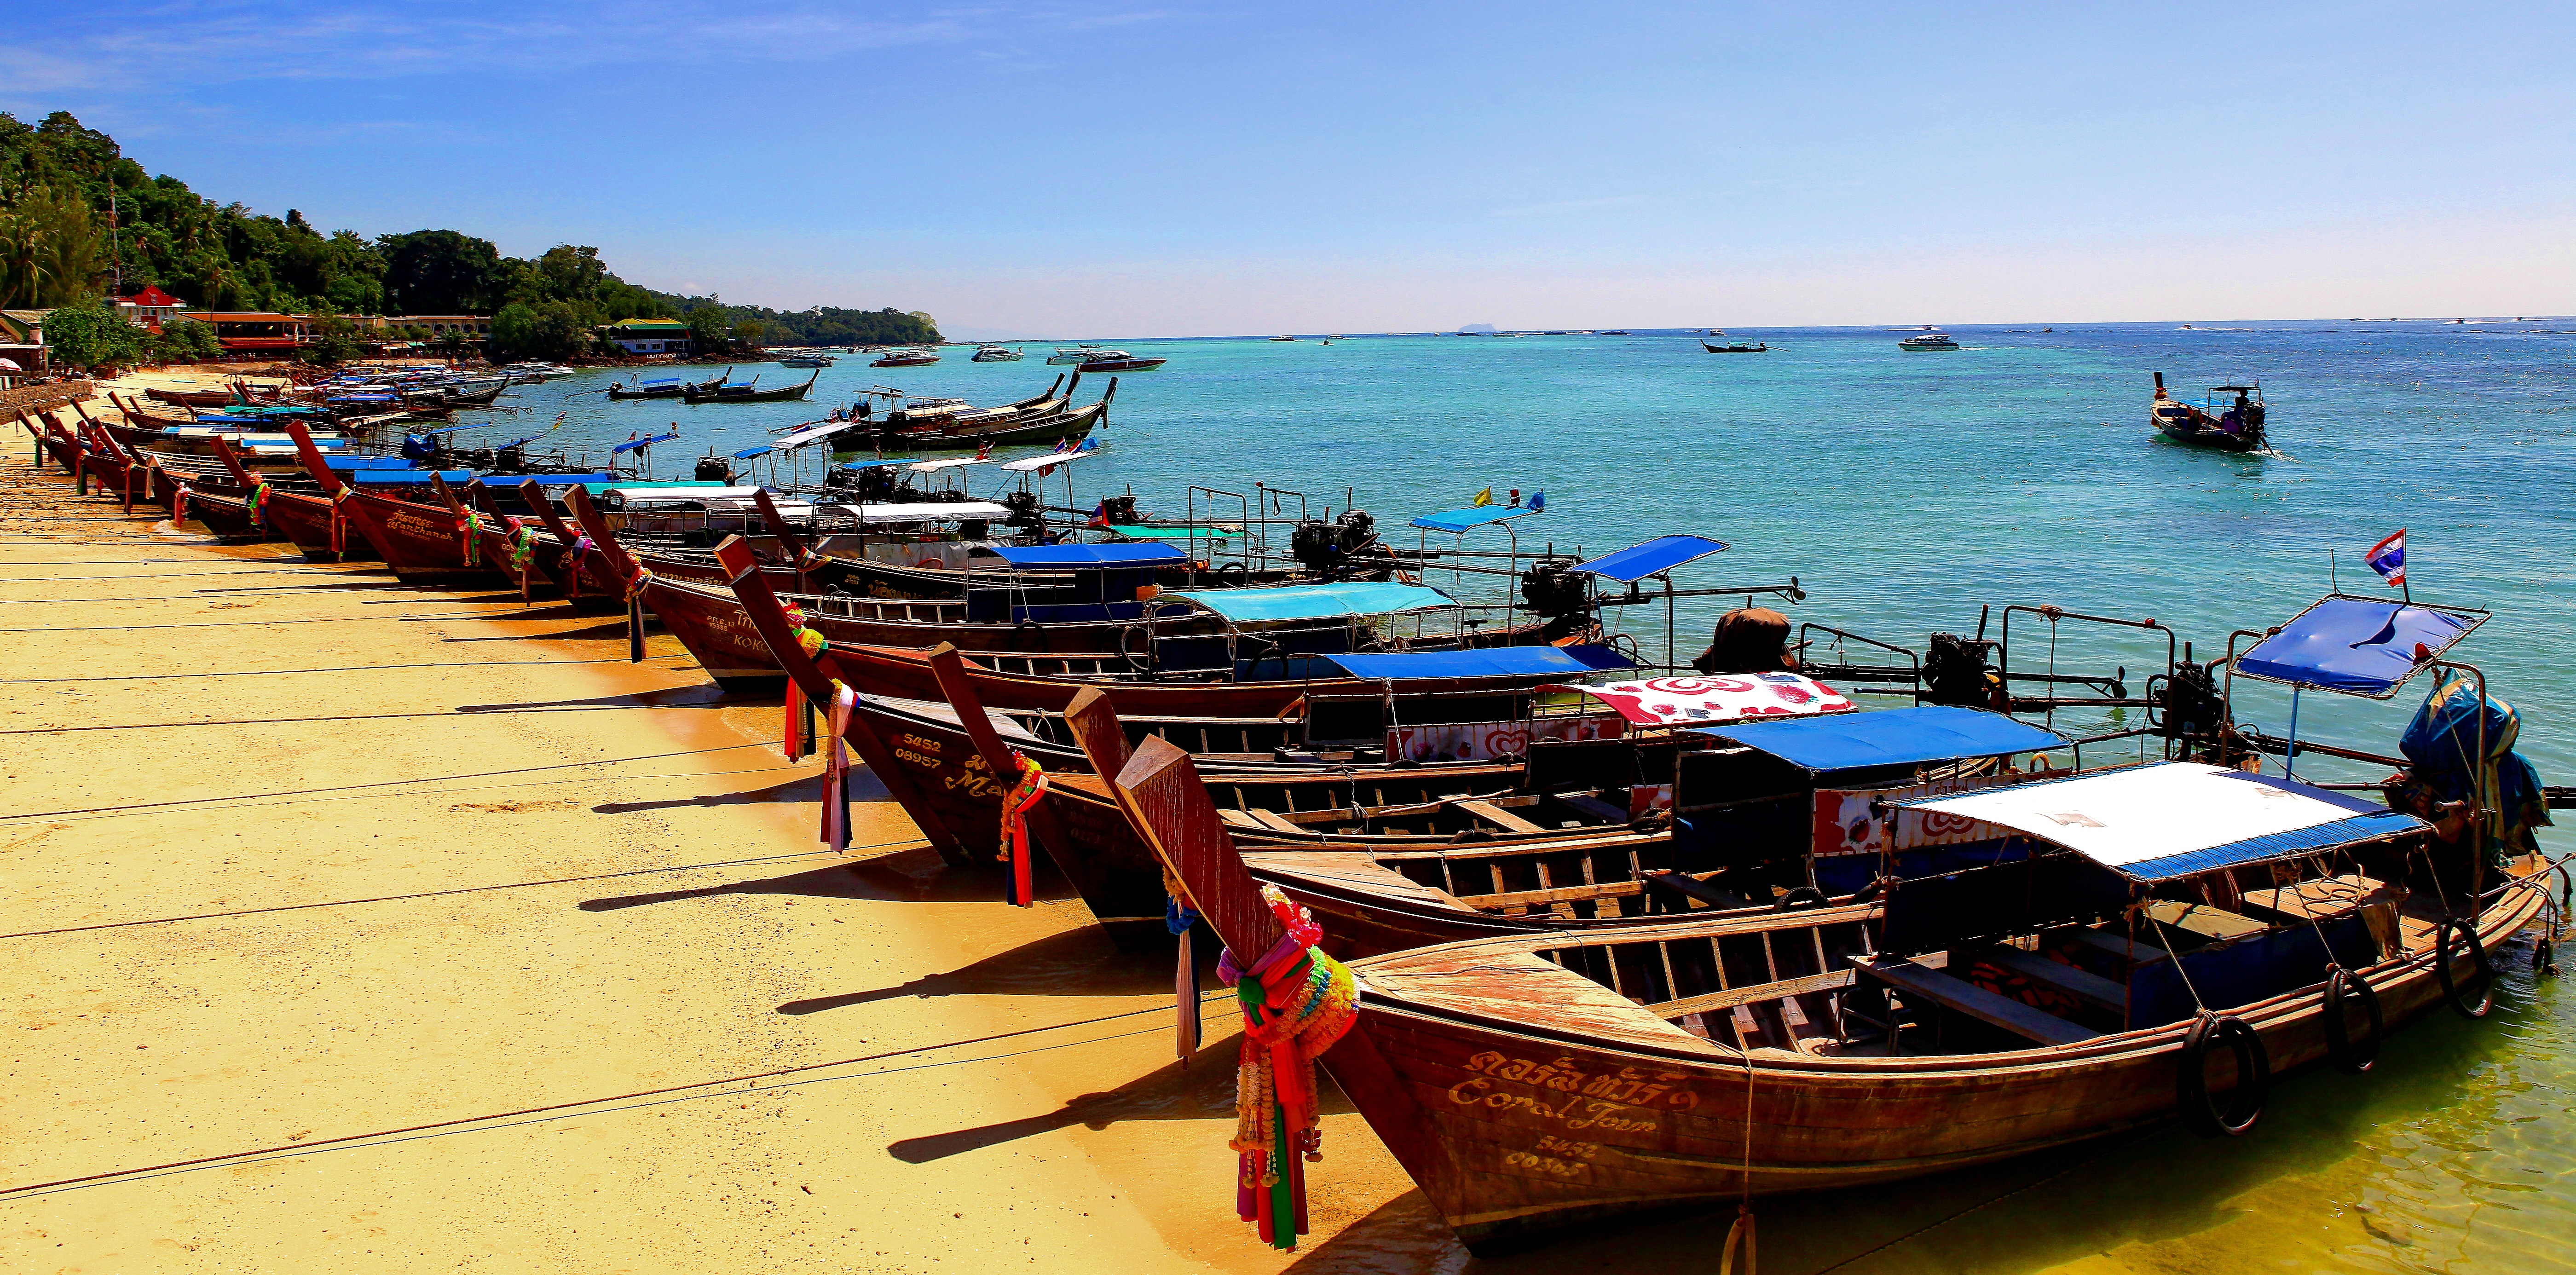
beach, sea, coast, boat, vacation, travel, vehicle, paradise, fishing, bay, island, tourism, thailand, swimming, body of water, tour, boating, watercraft, james bond, tours, water taxi, long tail boat, koh phi phi, watercraft rowing, long tail boats, tropical islands